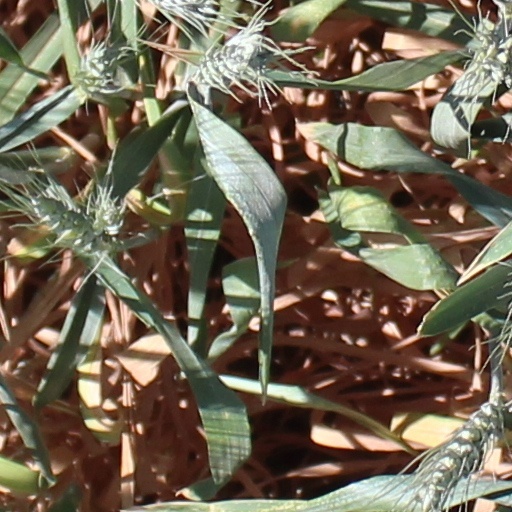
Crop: wheat